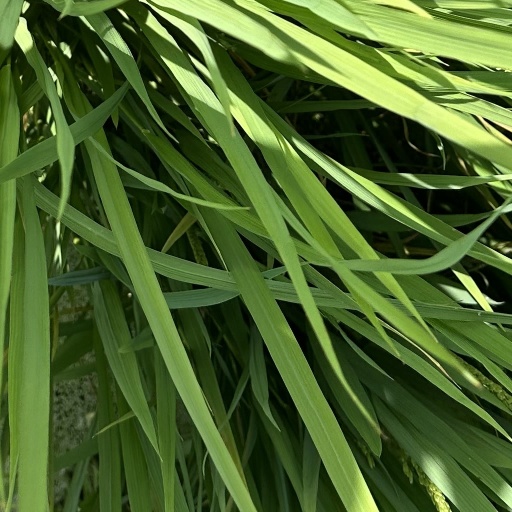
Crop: rice